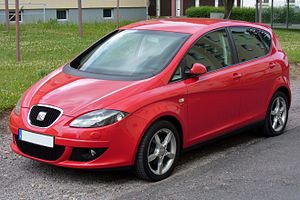
Seat Altea
SEAT Altea (2004−2009)
SEAT Altea er en bilmodel fra den spanske bilfabrikant SEAT, introduceret i 2004. Modellen er en kompakt MPV baseret på Volkswagen Groups A5-platform, som også benyttes til bl.a. Volkswagen Golf V, Volkswagen Touran I, Audi TT og Škoda Octavia II. En bemærkelsesværdig detalje ved Altea er de modsat hinanden stående forrudeviskere, som i parkeringsstilling ligger bag blænder på A-søjlen.